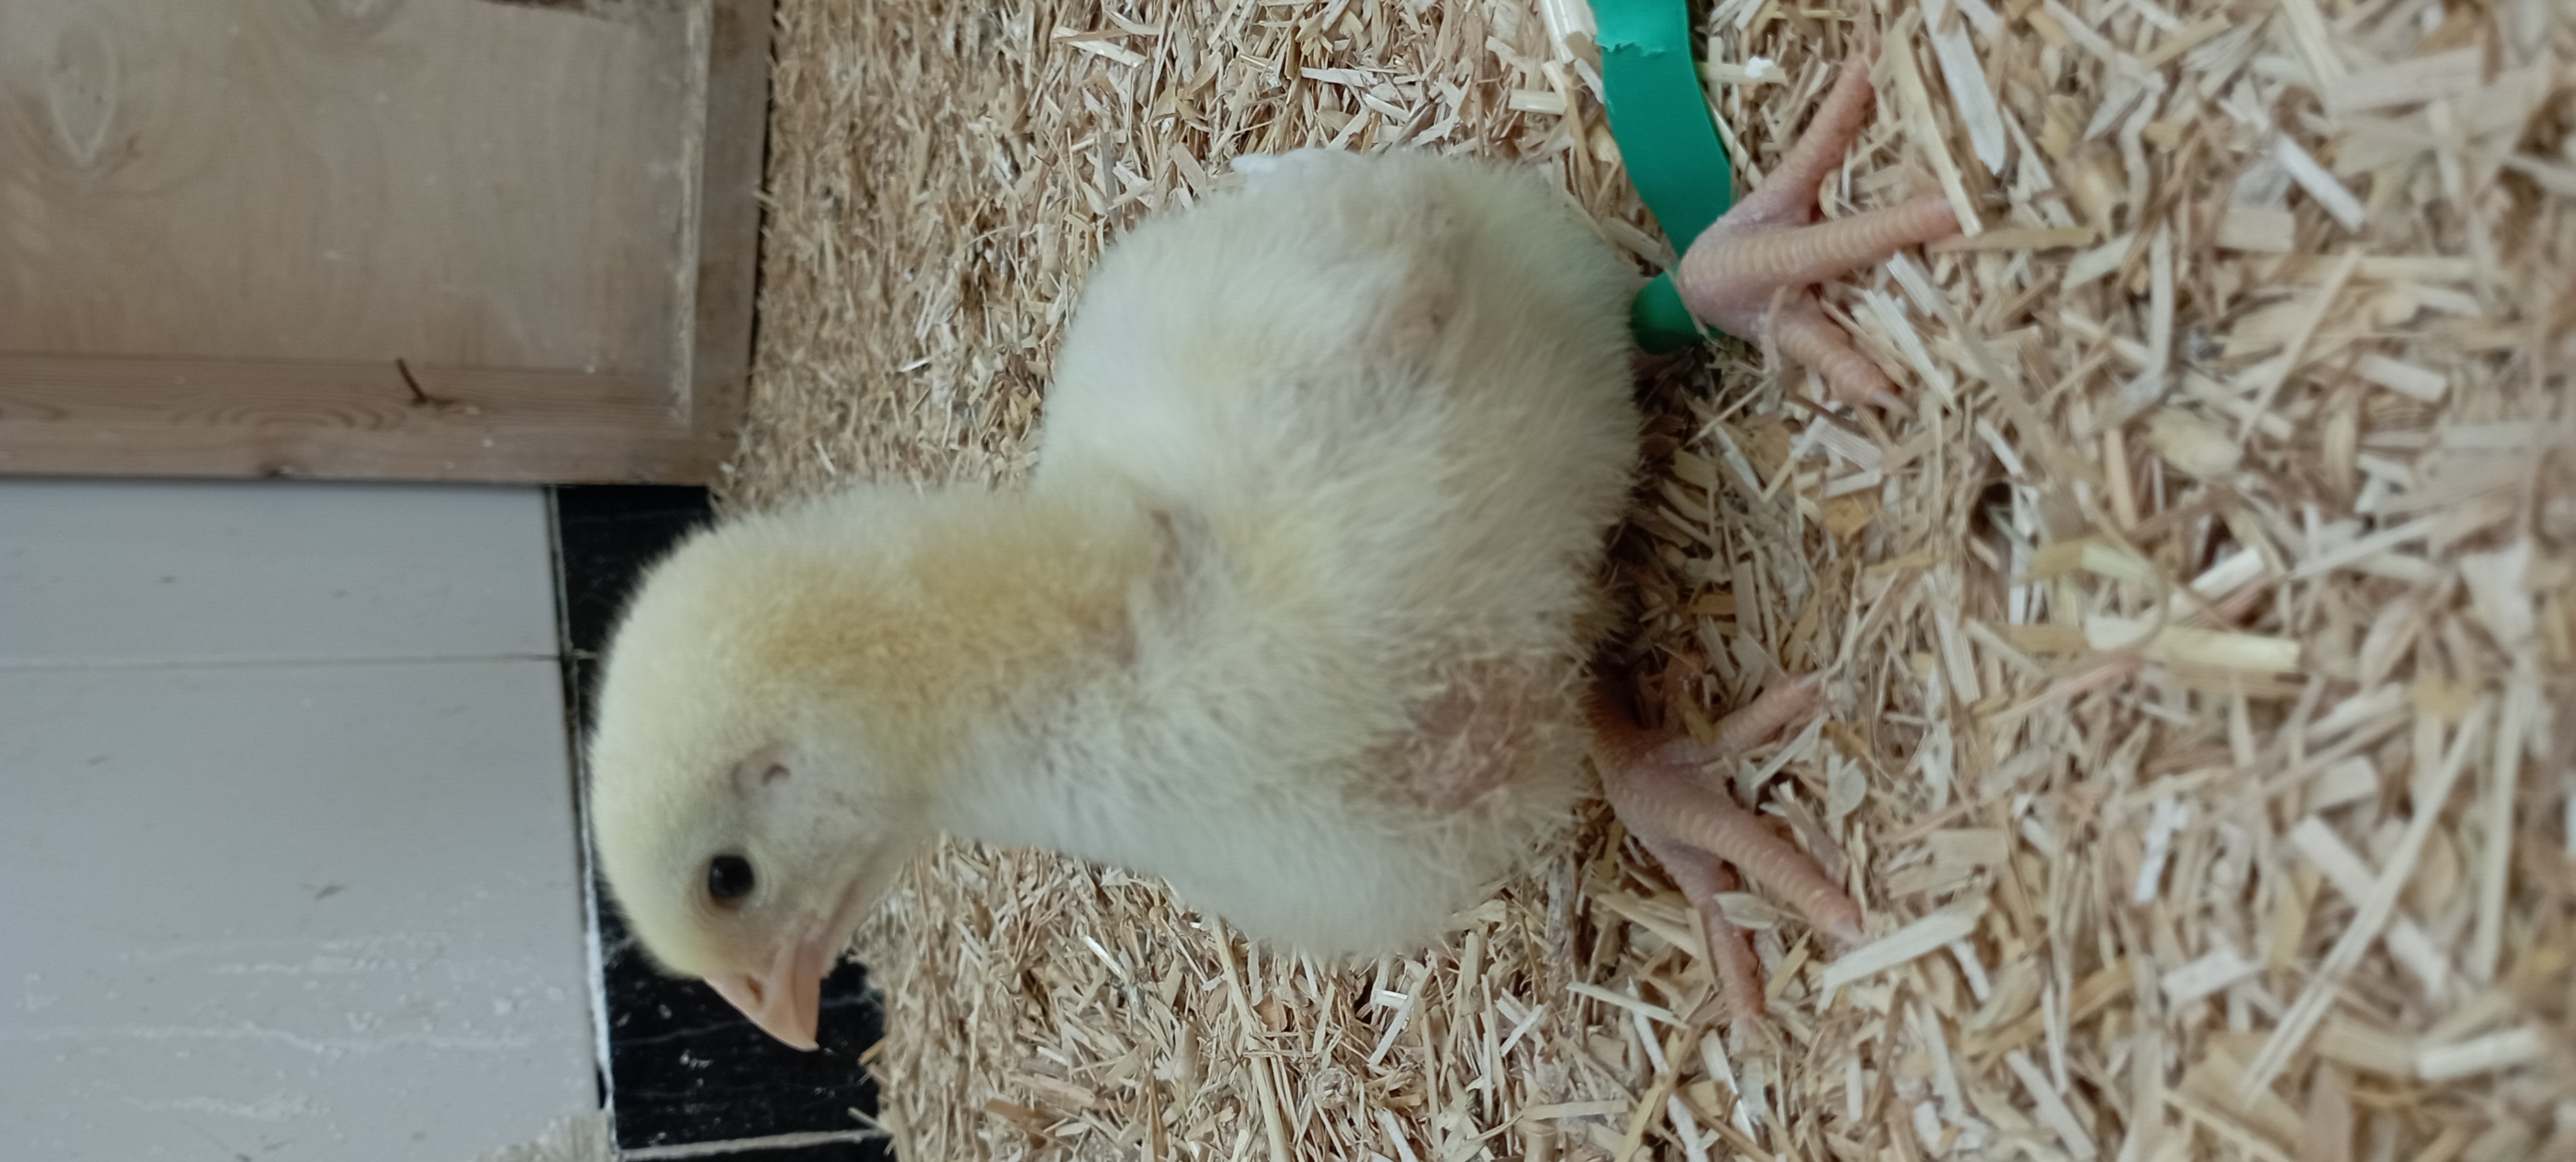
Weight: 219 g